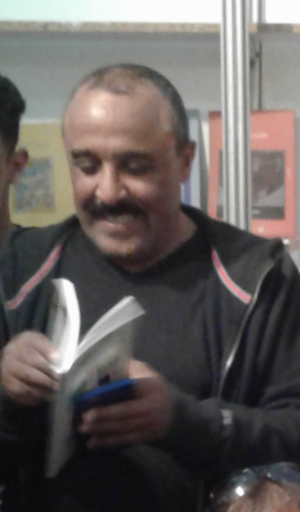
L'acteur marocain Saïd Naciri dans la foire internationale du livre de Casablanca
Saïd Naciri, né à Casablanca en 1960, est un acteur, humoriste, producteur, et réalisateur marocain.